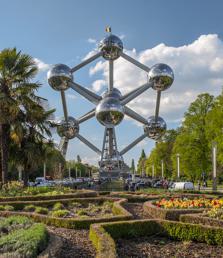
Building: Atomium
Country: Belgium
Year built: 1958
Landmark building in Brussels, Belgium Atomium General view of the Atomium General information Status Open Architectural style Modernism Address Square de l'Atomium / Atomiumsquare 1 Town or city 1020 Laeken , City of Brussels , Brussels-Capital Region Country Belgium Coordinates 50°53′41″N 4°20′28″E / 50.89472°N 4.34111°E / 50.89472; 4.34111 Construction started 1956 ( 1956 ) Completed 1958 ( 1958 ) Renovated 2004–2006 Height Antenna spire 102 m (335 ft) Design and construction Architect(s) André and Jean Polak Engineer André Waterkeyn Renovating team Renovating firm Jacques Delens and BESIX Other information Public transit access 6 Heysel/Heizel Website Official website References The Atomium ( / ə ˈ t oʊ m i ə m / ə- TOH -mee-əm , French: [atɔmjɔm] , Dutch: [aːˈtoːmijəm] ) is a landmark modernist building in Brussels , Belgium, originally constructed as the centrepiece of the 1958 Brussels World's Fair ( Expo 58 ). Designed by the engineer André Waterkeyn and the architects André and Jean Polak as a tribute to scientific progress, as well as to symbolise Belgian engineering skills at the time, it is located on the Heysel/Heizel Plateau in Laeken (northern part of the City of Brussels ), where the exhibition took place. It is the city's most popular tourist attraction, and serves as a museum, an art centre and a cultural destination. The Atomium stands 102 metres (335 ft) tall, making it one of the tallest structures in Belgium . Its nine 18-metre-diameter (59 ft) stainless steel clad spheres are connected in the shape of a unit cell that could represent an iron crystal magnified 165 billion times. Steel tubes connecting the spheres enclose stairs, escalators and an elevator (in the central, vertical tube) to allow access to the six visitable spheres, which contain exhibit halls and other public spaces. The top sphere includes a restaurant with a panoramic view of Brussels. The building was completely renovated between 2004 and 2006 by the companies Jacques Delens and BESIX . The building is located on the Square de l'Atomium / Atomiumsquare , at the intersection of the Boulevard du Centenaire / Eeuwfeestlaan with the Avenue de l'Atomium / Atomiumlaan and the Avenue de Bouchout / Boechoutlaan , and opposite the Centenary Palace of the Brussels Exhibition Centre ( Brussels Expo ). It is served by Heysel/Heizel metro station on line 6 of the Brussels Metro . Naming The name Atomium (pronounced / ə ˈ t oʊ m iː ə m / ə- TOH -mee-əm ) is a portmanteau combining the words atom and aluminium , the metal with which the spheres were initially covered. The Brussels-Capital Region is bilingual ; hence, both the monument's French and Dutch names— l'Atomium and het Atomium —are official. In French, l'Atomium (pronounced [atɔmjɔm] ) is used both in the masculine and in the feminine, even if the monument's official team prefers the feminine. In Dutch, het Atomium (pronounced [aːˈtoːmijəm] ) is neuter. In English, it is usually referred to with the definite article 'the' in front: the Atomium . History Inception and construction The Atomium was built as the main pavilion and icon of the 1958 Brussels World's Fair ( Expo 58 ). In the 1950s, faith in scientific progress was great, and a structure depicting atoms was chosen to highlight humanity's advance in science, including nuclear physics , which Belgium itself was an avid practitioner ever since the Belgian Congo 's uranium became the dominant source of material used for nuclear fission , including that used for the world's first nuclear weapons . With the Atomium, Belgium wanted to highlight and promote the post-war ideal to peacefully apply atomic research and other advancements in technology in order to improve lives and serve the betterment of mankind. The Atomium's nine 18-metre-diameter (59 ft) stainless steel clad spheres depict nine iron atoms in the shape of the body-centred cubic unit cell that could for example represent α-iron ( ferrite ) crystal , magnified 165 billion times. André Waterkeyn , the Atomium's engineer, in front of a model of his creation The construction of the Atomium was a technical feat. In January 1955, a first project was presented by the engineer André Waterkeyn , director of the economic department of Fabrimétal [ fr ] , the Federation of Companies in the Metal Fabricating Industry (now known as Agoria ). The architects André and Jean Polak were responsible for the architectural transposition of the concept, drawing up numerous sketches to do so. The company received assistance from consulting engineers Artémy S. Joukoff and André Beckers, assisted by the design office V. Daniel. The foundations were launched in March 1956 and the building, erected by the Jambes-Namur Construction Workshops, was completed less than a month before the inauguration of Expo 58, on 17 April 1958. The start of the erection of the frame (11 April 1957) Construction of the supports, first tube and sphere (21 August 1957) Completion of the upper spheres (early 1958) Expo 58 and posterity Since opening, only six of the nine spheres are accessible to the public, the three of the central axis and the three lower outer ones, each with two main floors and a lower floor reserved for service. Tubes of 3 metres (10 ft) diameter connect the spheres along the twelve edges of the cube and all eight vertices to the centre. The central tube contains the fastest elevator in Europe of the time with a speed of 5 m/s (20 ft/s), installed by the Belgian branch of the Swiss firm Schlieren (subsequently taken over by Schindler ). It allows 22 people to reach the summit in 23 seconds. The escalators installed in the oblique tubes are also among the longest in Europe. The biggest is 35 metres (100 ft) long. The three upper outer spheres lack vertical support and hence are not open to the public for safety reasons (to minimise foot traffic in the sphere). The original design called for no leg supports on the three lower outer spheres; the structure was simply to rest on the singular mid-bottom sphere. However, wind tunnel tests proved that such a structure would have toppled in an 80 km/h (50 mph) wind, whilst up to 140 km/h (90 mph) winds have been recorded in Belgium. Support columns were thus added under the three spheres in question to achieve enough resistance against overturning. The Atomium, designed to last six months, was not destined to survive the 1958 World's Fair, but its popularity and success made it a major element of Brussels' landscape. Its destruction was therefore postponed year after year, until the city's authorities decided to keep it. However, for thirty years, little maintenance work was done. Still, the building continued serving as the backdrop for major events and competitions. In 1960, the 47th Tour de France passed in front of it on its inaugural stages. From 1960 to 1962, the Brussels Motor Grand Prix automobile race was organised not far from it. The Atomium and gondola lift during the 1958 Brussels World's Fair ( Expo 58 ) View of the main avenue towards the Atomium during Expo 58 Cyclists pass the Atomium during the 47th Tour de France (28 June 1960) Renovation (2004–2006) By the turn of the millennium , the state of the building had deteriorated and a comprehensive renovation was sorely needed. Renovation of the Atomium, carried by Belgian construction companies Jacques Delens and BESIX , began in March 2004; it was closed to the public in October of that year, and remained closed until 18 February 2006. The renovation included replacing the faded aluminium sheets on the spheres with stainless steel , as well as building a new reception pavilion with a boomerang -shaped roof. At the foot of the building, the roundabout was redeveloped into a concrete esplanade lined with continuous benches and a large step leading to the north-east. On 21 December 2005, the Atomium's new outdoor lighting was tested. The meridians of each sphere were covered with rectangular steel plates, in which LED lighting was integrated. The LED application illuminates the bulbs at night. The lights can also flash simultaneously or in turns at each meridian, symbolising the range of an electron around its core. In addition, the German industrial designer Ingo Maurer created lighting objects and installations for the interior of the building. On 14 February 2006, the Atomium was officially reopened by then- Prince Philippe , and on 18 February 2006, it opened again to the public. The renovation cost €26 million. Brussels and the Atomium Association paid one-third of the costs, and the Belgian Government financed the other two thirds. To help finance the renovation, pieces of the old aluminium plates were sold to the public as souvenirs. One triangular piece about 2 metres (7 ft) long sold for €1,000. In March 2006, a 2 euro commemorative coin depicting the building was issued to celebrate the renovation and reopening. Though the Atomium depicts an iron unit cell, the spheres were originally clad with aluminium. Following the 2004–2006 renovation, however, the aluminium was replaced with stainless steel, which is primarily iron. Likewise, while the subject of Atomium was chosen to depict the enthusiasm of the Atomic Age , iron is not and cannot be used as fuel in nuclear reactions . The Atomium at the start of the 2004–2006 renovation (5 February 2004) Closeup of the central sphere during the renovation (25 February 2005) Illuminated spheres with LED lighting after renovation (11 September 2007) Usage The Atomium, with over 600,000 visitors per year, is the most popular tourist attraction in Brussels, and acts as an international symbol of both the city and country. In addition to its heritage value, it is also a cultural place and an art centre. Over half of the building is dedicated to exhibitions with themes about Belgium and digital arts . Of the six spheres accessible to the public: the bottom sphere is reserved for permanent exhibitions dedicated to the 1950s, Expo 58 and the building's construction; the second sphere hosts temporary exhibitions; the third and central spheres have flexible spaces that can be rented for events, such as film showings, concerts, parties or conferences; the top sphere, in addition to the panorama, holds a restaurant; and the sixth sphere is the kids' sphere, intended for the organisation of workshops of urban pedagogy, allowing children from six to twelve years to spend the night there. Worldwide copyright claims Further information: Freedom of panorama § Belgium A photograph of the Atomium, censored due to lack of freedom of panorama rights at the time SABAM , Belgium's society for collecting copyrights, has claimed worldwide intellectual property rights on all reproductions of the image via the United States Artists Rights Society (ARS). For example, SABAM issued a demand that a United States website remove all images of the Atomium from its pages. The website responded by replacing all such images with a warning not to take photographs of the Atomium, and that A.S.B.L. Atomium will sue any individual or group if they show the photographs to anyone. SABAM confirmed that permission is required. Ralf Ziegermann remarked on the complicated copyright instructions on the Atomium's website specific to "private pictures". The organisers of Belgian heritage, Anno Expo (planning the 50th anniversary celebrations of Expo 58), in the city of Mechelen announced a "cultural guerrilla strike" by asking people to send in their old photographs of the Atomium and requested 100 photoshoppers to paint over the balls. SABAM responded that they would make an exception for 2008 and that people could publish private photographs for one year only on condition they were for non-commercial purposes. Anno Expo later announced they had censored part of their own report due to "complications" and referred to a meeting they had with SABAM. Mechelen's mayor, Bart Somers , called the Atomium copyright rules absurd. From the Atomium's website, the current copyright restrictions exempt private individuals under the following conditions: This is the case where photographs are taken by private individuals and shown on private websites for no commercial purpose (the current trend for photo albums). In accordance with legislation, usage rights for the image of the Atomium would naturally extend to 1 January 2076, in other words, the seventieth anniversary of André Waterkeyn's death. In the summer of 2015, Belgian political party Open Vld , part of the then-ruling Michel I Government , proposed a bill to enable freedom of panorama in Belgium. The bill was enacted into law in June 2016, allowing pictures of the Atomium, and other public buildings under copyright, to be legally distributed. Gallery The Atomium during civil twilight The Atomium by night Central sphere Several spheres One of the escalators connecting the spheres Stairwell Exterior (emergency) staircase Restaurant above the main observation deck Interior stairs to ground level See also Belgium portal List of tallest structures in Belgium Design Museum Brussels History of Brussels Culture of Belgium References Citations